Question: Please indicate a possible affordance area of the bottle that can be used for holding.
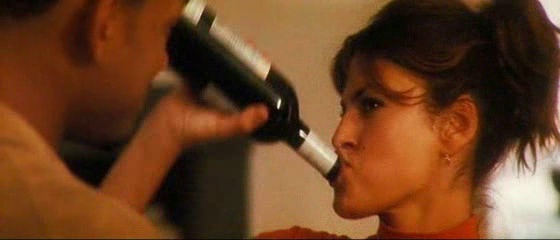
Answer: [161.5, 0, 340.5, 177]